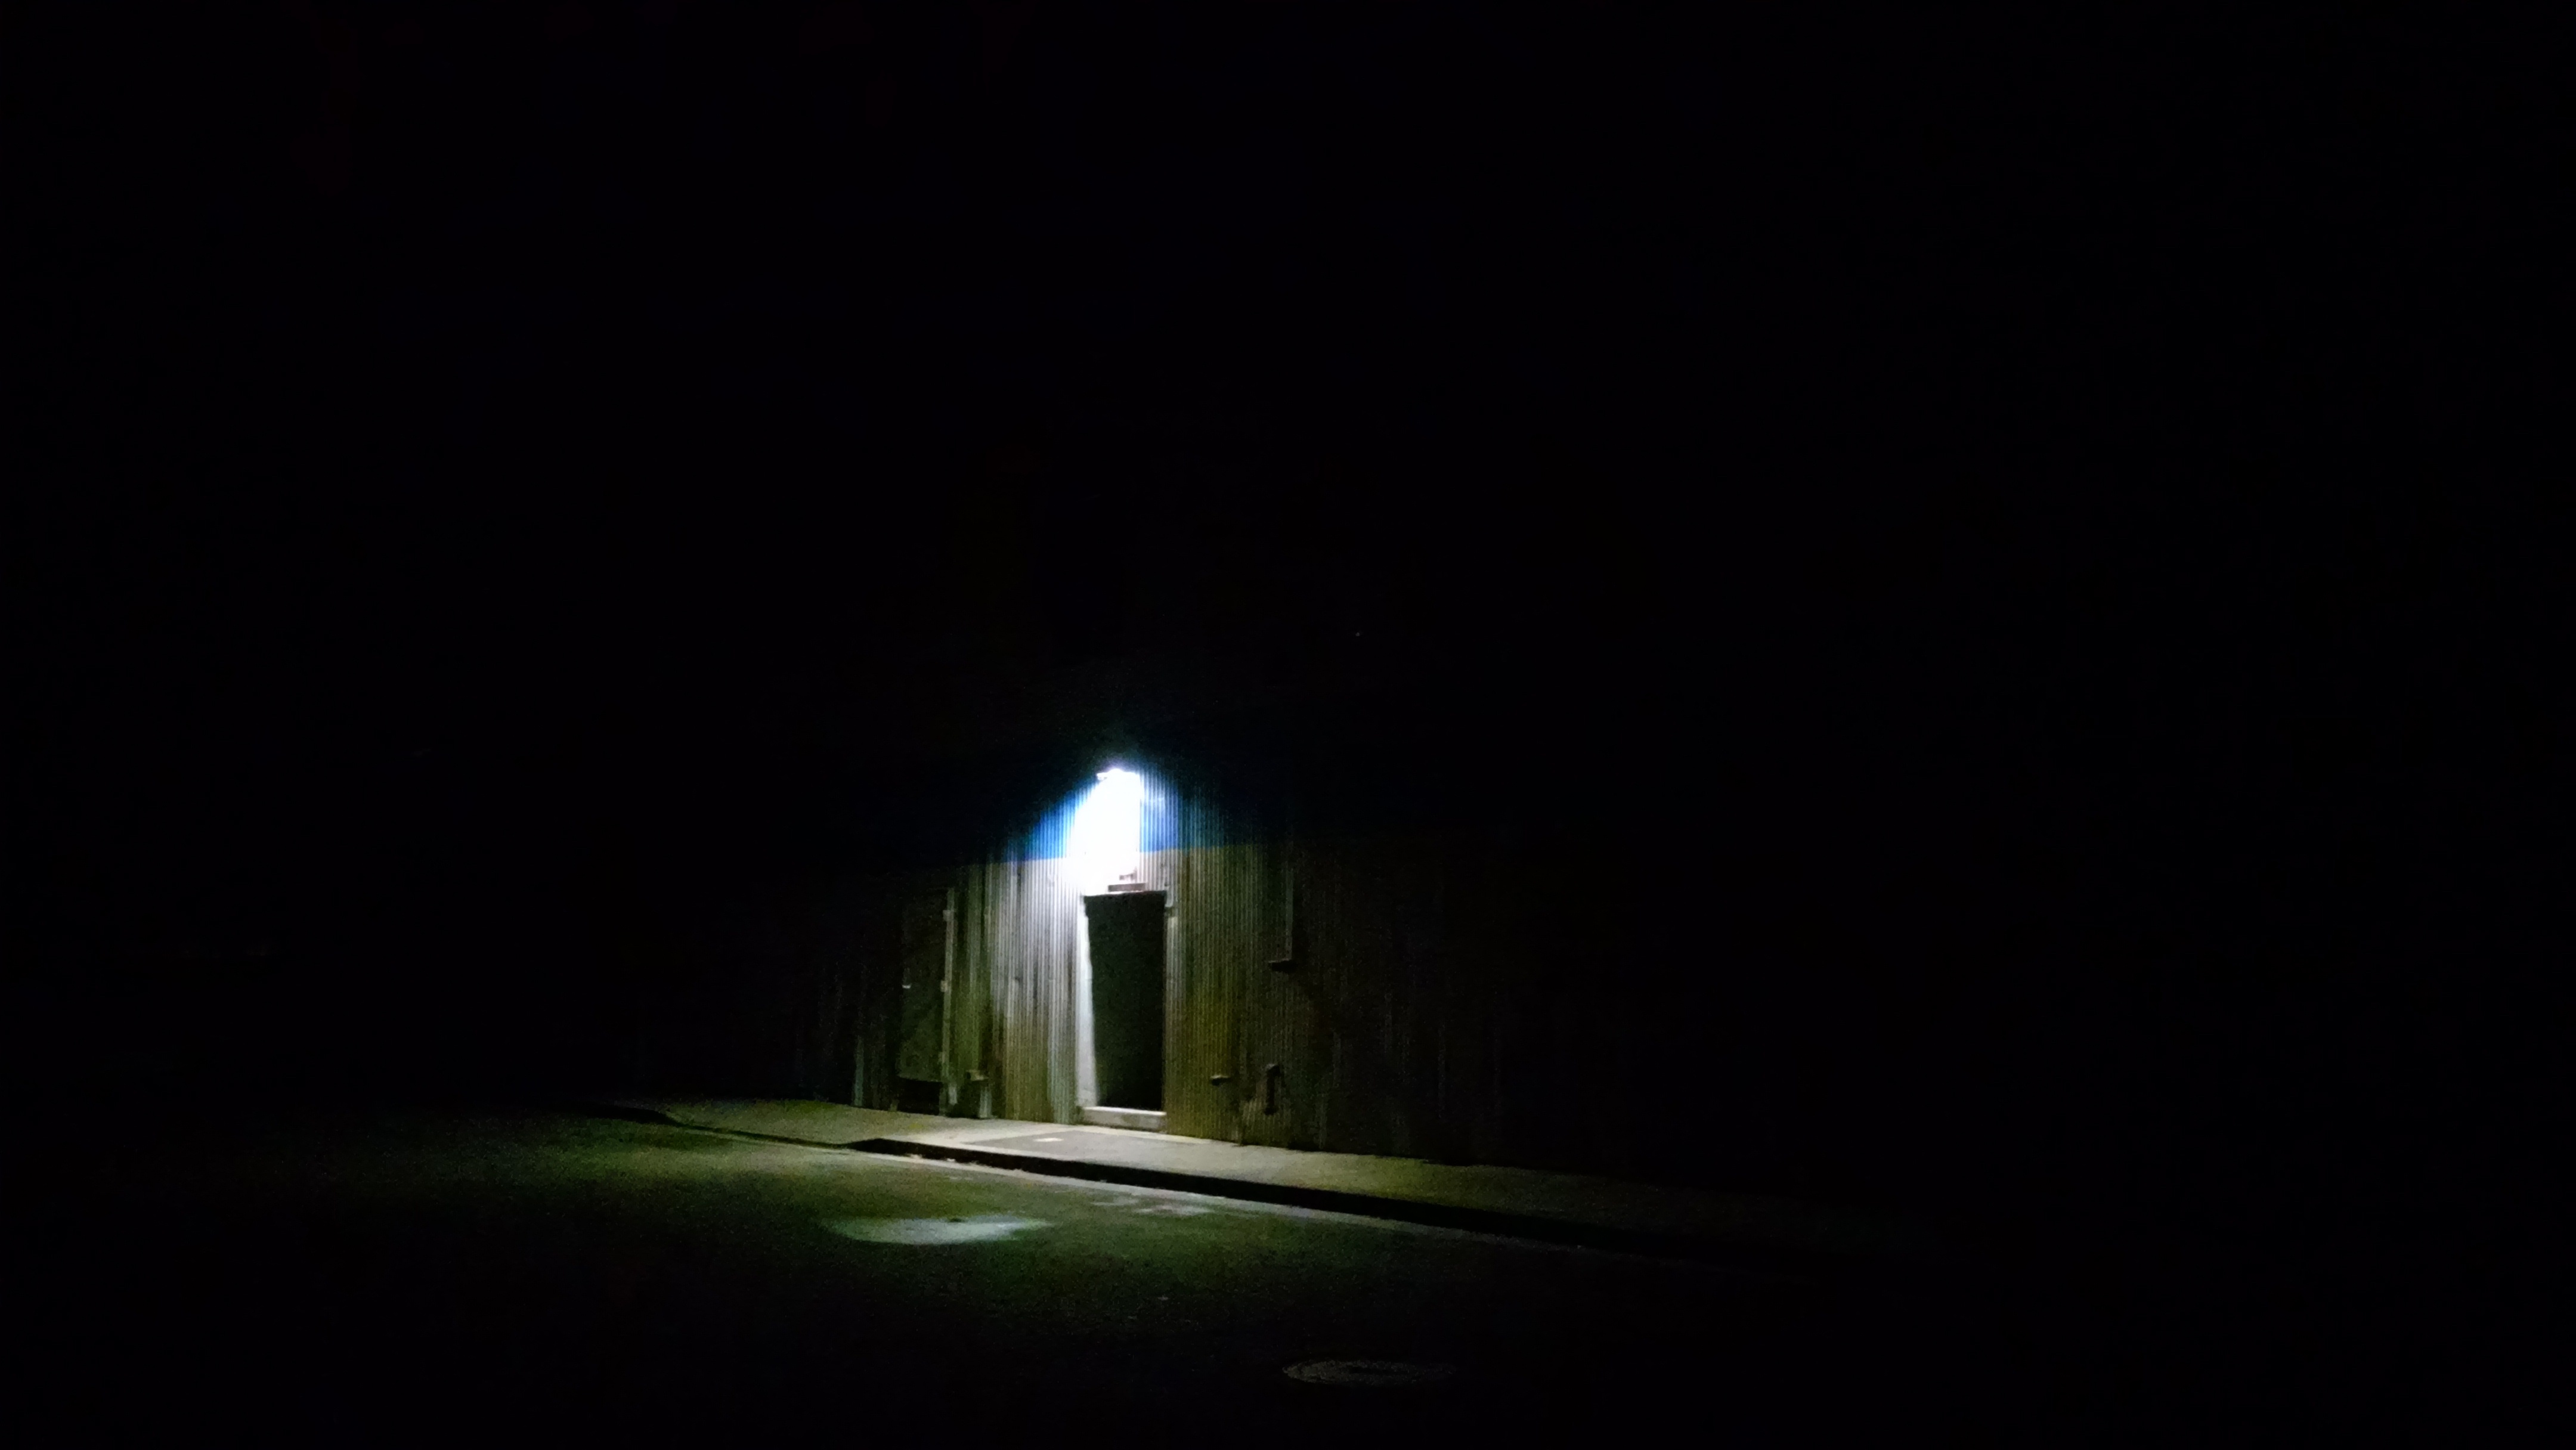
light, fog, night, darkness, street light, lighting, midnight